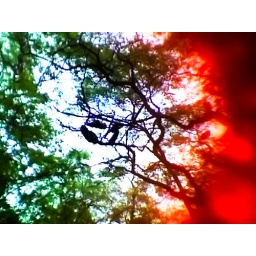
Shoes stuck in a shoe tree at Wellesley Park